David Luiz

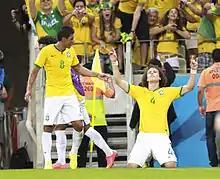
Luiz celebrates his goal by pointing to the sky after scoring against Colombia at the World Cup.

On 2 June, David Luiz was named in Brazil's squad for the 2014 FIFA World Cup. He scored his first international goal in a 1–1 draw against Chile in the round of 16. He subsequently converted the team's first kick in the penalty shootout as they prevailed 3–2. He scored the winning goal from a 35-yard free kick in a 2–1 win against Colombia in the quarter-final, and celebrated the goal by running towards the corner flag and kicking it. In the absence of Thiago Silva due to suspension, David Luiz captained the "Seleção" in their infamous 7–1 defeat to Germany at the semi-final stage of the tournament. Brazil went on to lose the third-place play-off 3–0 against the Netherlands.